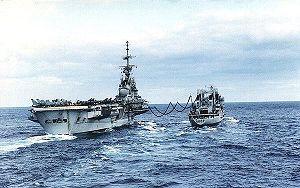
Une marine de haute-mer ou flotte de haute-mer est une force maritime capable d'opérer dans les eaux profondes des océans, loin de ses bases d'origine.
Le ravitaillement consiste à fournir des vivres et munitions dans l'armée, des vivres et du matériel dans la marine, et les denrées nécessaires à la subsistance d'un individu ou d'une collectivité dans le domaine civil.
Un navire ravitailleur est un type de navire cargo servant à ravitailler un autre navire, une plate-forme pétrolière ou une base navale, en carburant principalement, mais aussi en vivres ou autres fournitures. Avec l'accentuation des normes antipollution, il repart de plus en plus souvent en évacuant les déchets. Les plus sophistiqués de ces bâtiments sont ceux employés par les grandes marines de guerre pour le ravitaillement en haute mer des unités combattantes.